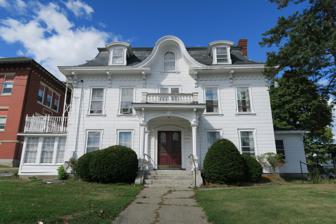
Building: Sargent-Roberts House
Country: United States of America
Year built: 1814
Historic house in Maine, United States United States historic place Sargent-Roberts House U.S. National Register of Historic Places Sargent-Roberts House Show map of Maine Show map of the United States Location 178 State St., Bangor, Maine Coordinates 44°48′17″N 68°45′51″W / 44.80472°N 68.76417°W / 44.80472; -68.76417 Area less than one acre Built 1814 ( 1814 ) Architectural style Second Empire, Federal MPS Historic Residential Architecture of Bangor MPS NRHP reference No. 96001476 Added to NRHP December 13, 1996 The Sargent-Roberts House is a historic house at 178 State Street in Bangor, Maine .  Built in 1814 and restyled several times, the house exemplifies a local trend to update high-quality houses to the latest styles in 19th-century Bangor.  The house's exterior is a Second Empire alteration of a Federal period structure, with an interior exhibiting Federal and Greek Revival features.  It was listed on the National Register of Historic Places in 1996. Description and history The Sargent-Roberts House is located on the north side of State Street ( United States Route 2 ), a short way east of Bangor's downtown business district, between Grove Street and Forest Avenue.  It is a 2 + 1 ⁄ 2 -story wood-frame structure, five bays wide, with a flared mansard roof and matchboard siding.  The roof has a wide eave supported by decorative brackets, and has a central bell-shaped gable flanked by segmented-arch dormers.  The centered entrance is sheltered by an elaborately decorated portico supported by pillars and pilasters joined by arches.  To each side of the main block are single-story flanking elements, and there is a two-story addition extending the house to the rear, where modern fire escape stairs mar the building's appearance.  The interior has retained significant Federal and Greek Revival woodwork and fireplace surrounds, despite its conversion to apartments. The house was known to be under construction in 1814, when Bangor was occupied by British troops during the War of 1812 .  It was built by Edward Sargent, a local builder who sold the house in the 1830s to focus on farming.  The buyer, Amos Roberts, was involved in the locally important lumber business, and probably added the Greek Revival elements soon after purchasing it.  Roberts was also responsible for the major restyling that took place in 1866, giving the house its Second Empire features.  Based on stylistic analysis, it is likely that the noted local architect Benjamin S. Deane was involved in the design of these alterations, as they closely resemble other work in Bangor known to be his. See also National Register of Historic Places listings in Penobscot County, Maine References